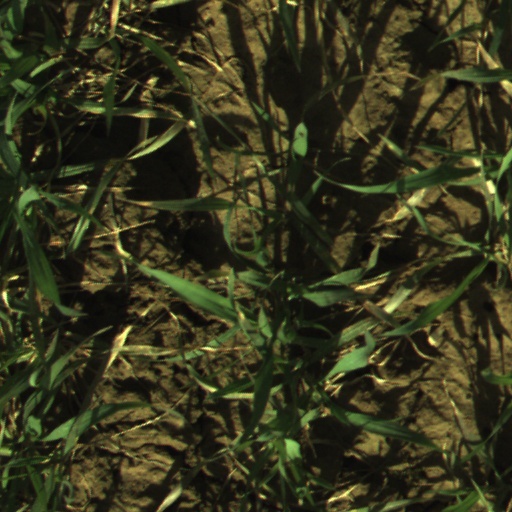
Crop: wheat